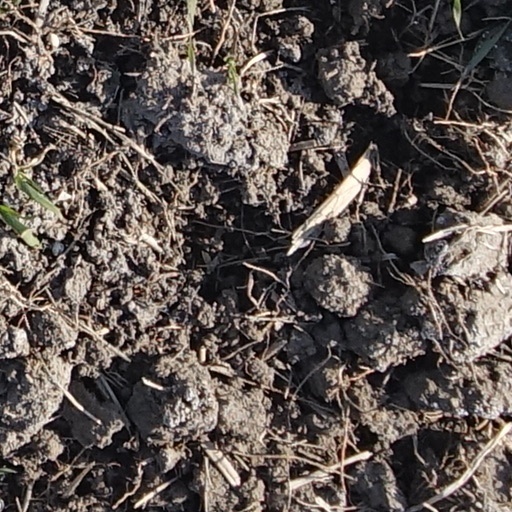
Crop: wheat